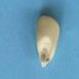
Maize quality: Good